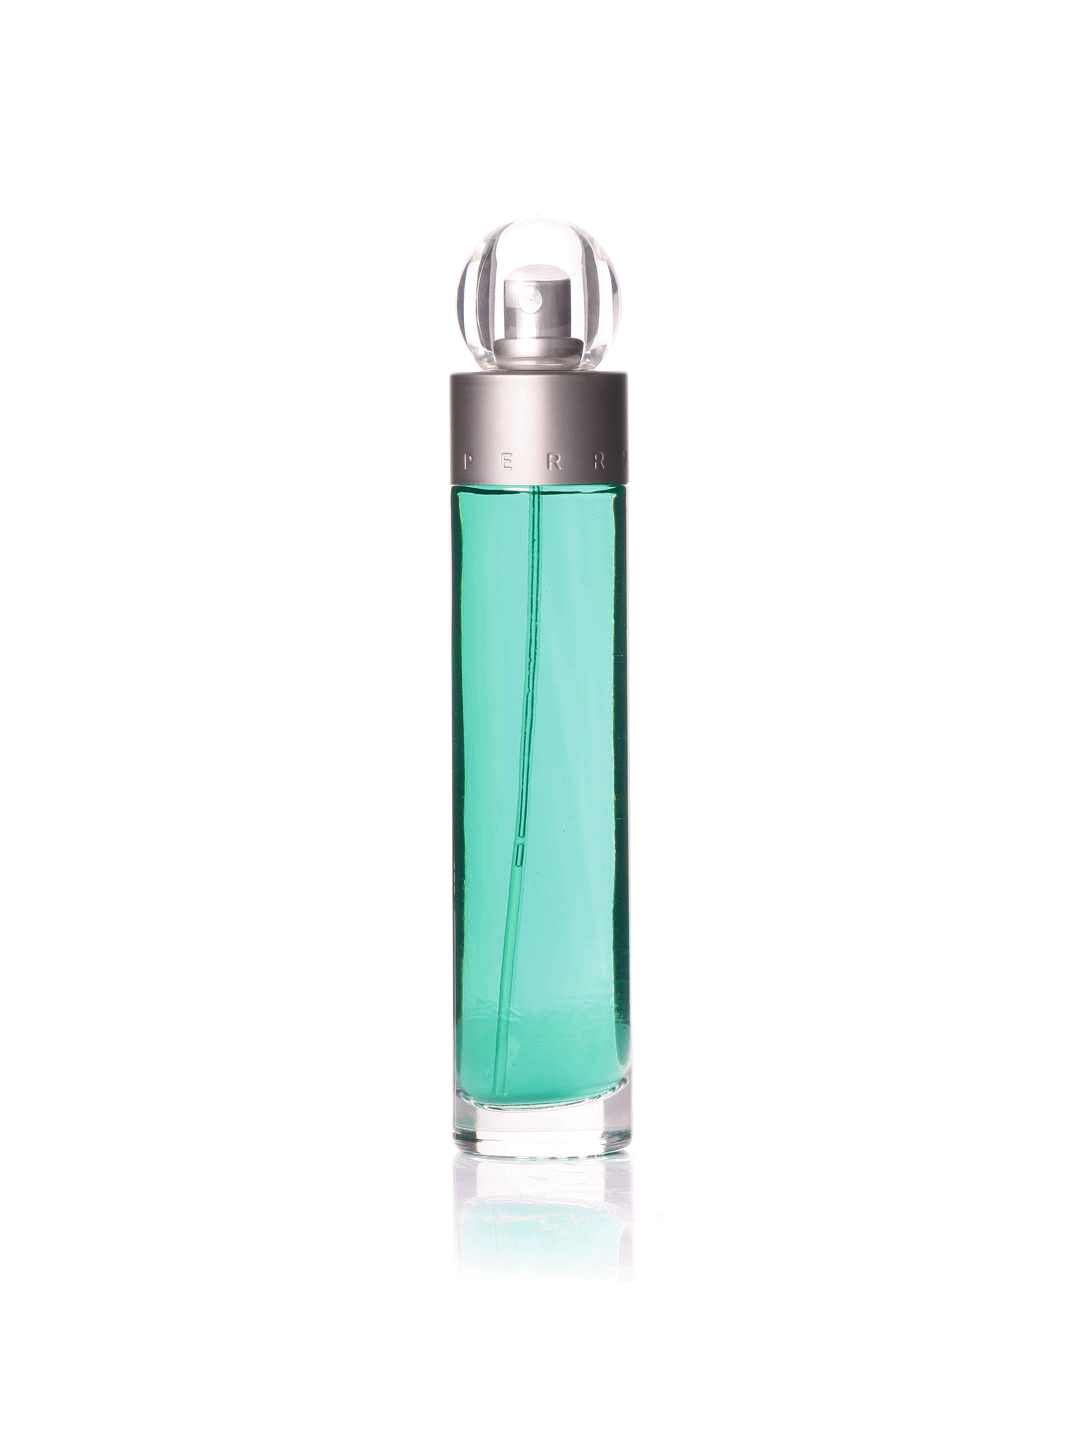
Perry Ellis Men 360 Degree Perfume
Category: Personal Care / Fragrance / Perfume and Body Mist
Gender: Men
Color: Grey
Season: Spring 2017
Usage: Casual